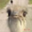
Label: bird